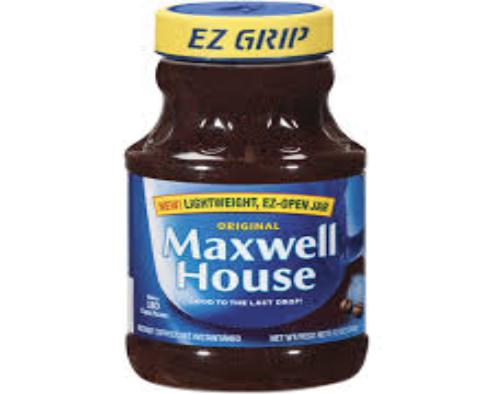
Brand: Maxwell House
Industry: Food